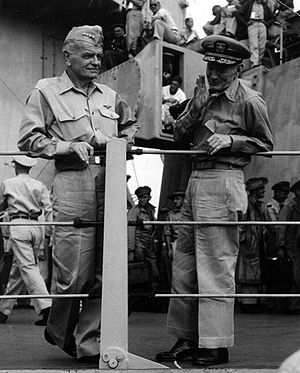
William Halsey, Jr. / 2. Verdenskrig / Slag i det centrale Stillehav / Leyte Gulf / Slaget ud for Samar
Halsey med viceadmiral John S. McCain, Sr.
Flådeadmiral William Frederick Halsey Jr. GBE var en amerikansk admiral. I begyndelsen af Stillehavskrigen havde Halsey kommandoen over den task force, som var dannet omkring hangarskibet USS Enterprise i en række angreb mod japansk-besatte mål. Han blev udnævnt til øverstkommanderende i det sydlige Stillehav og anførte allierede styrker under slaget om Guadalcanal og Felttoget på Salomonøerne. I 1943 blev han chef for den amerikanske 3. flåde, en post han beklædte i resten af krigen.